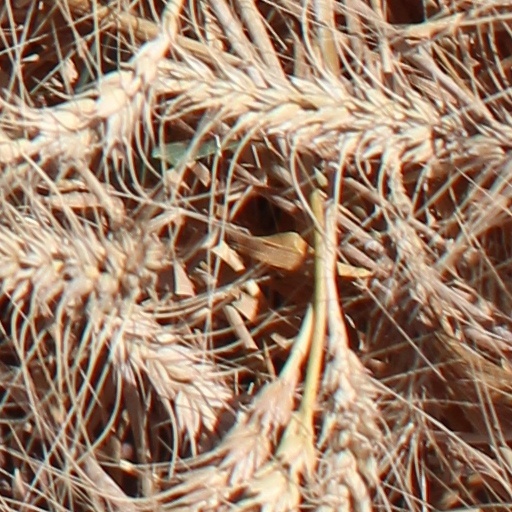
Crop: wheat